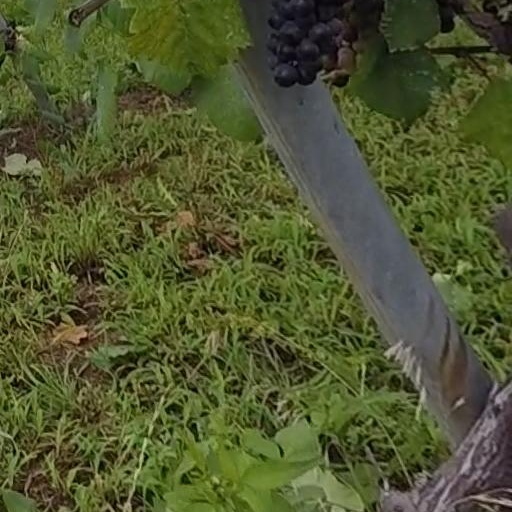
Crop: grape